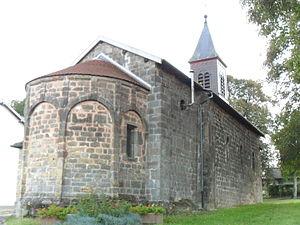
Chapelle d'Aureil-Maison de Lamarche
Lamarche est une commune française située dans le département des Vosges, en région Grand Est.